8th (Midlands) Parachute Battalion

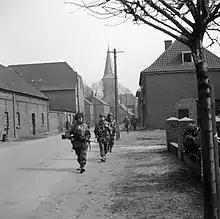
Paratroopers advance through a German town.

The 6th Airborne Division broke out of the Rhine bridgehead on 26 March. The 8th Parachute Battalion supported by the 6th Airborne Reconnaissance Regiment in the lead had by 26 August had reached Lembeck. Putting in a frontal attack the 8th Battalion was stopped by well positioned 20 mm guns. At the same time the 9th Parachute Battalion had secured the left flank and the 1st Canadian Parachute Battalion also became involved in the battle. By the end of the day the Battalion had gained a foothold in the town.